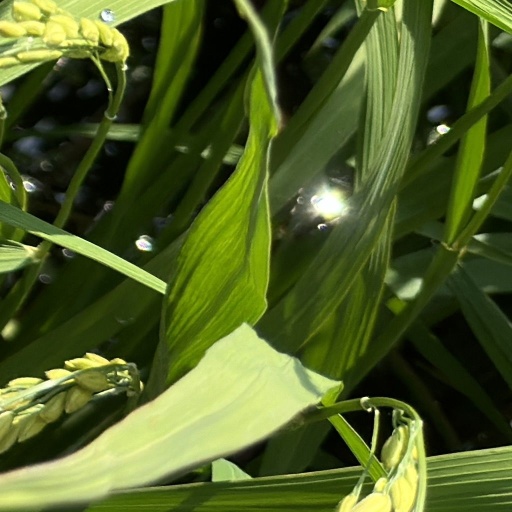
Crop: rice